Harvestman phylogeny

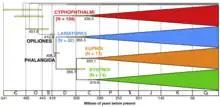
Phylogenetic analyses of Opiliones

The Cyphophthalmi have been divided into two infraorders, Temperophthalmi (including the superfamily Sironoidea, with the families Sironidae, Troglosironidae and Pettalidae) and Tropicophthalmi (with the superfamilies Stylocelloidea and its single family Stylocellidae, and Ogoveoidea, including Ogoveidae and Neogoveidae); however, recent studies suggest that the Sironidae, Neogoveidae and Ogoveidae are not monophyletic, while the Pettalidae and Stylocellidae are. The division into Temperophthalmi and Tropicophthalmi is not supported, with Troglosironidae and Neogoveidae probably forming a monophyletic group. The Pettalidae are possibly the sister group to all other Cyphophthalmi.